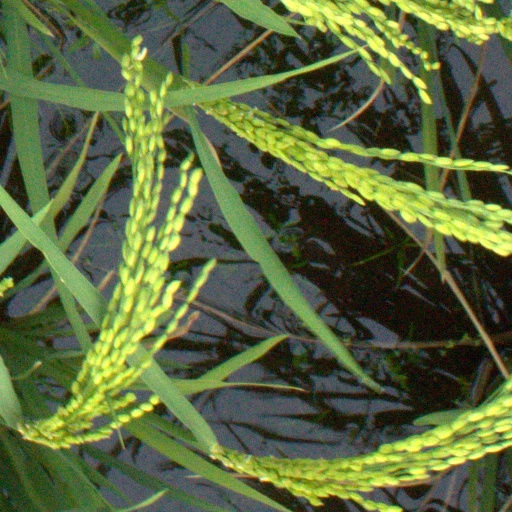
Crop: rice